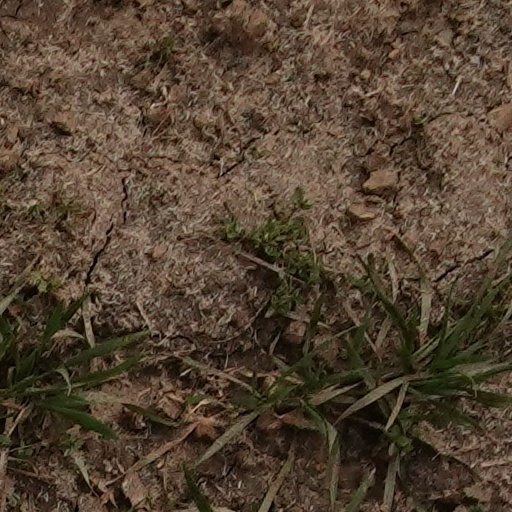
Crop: wheat